Crouch End Hippodrome

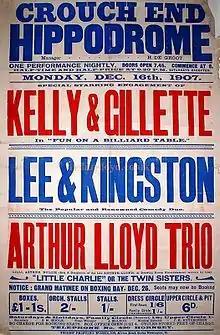
Poster for the Crouch End Hippodrome, 1907.

The Crouch End Hippodrome, originally the Queen's Opera House, was a theatre that once stood in Tottenham Lane, Crouch End, London.